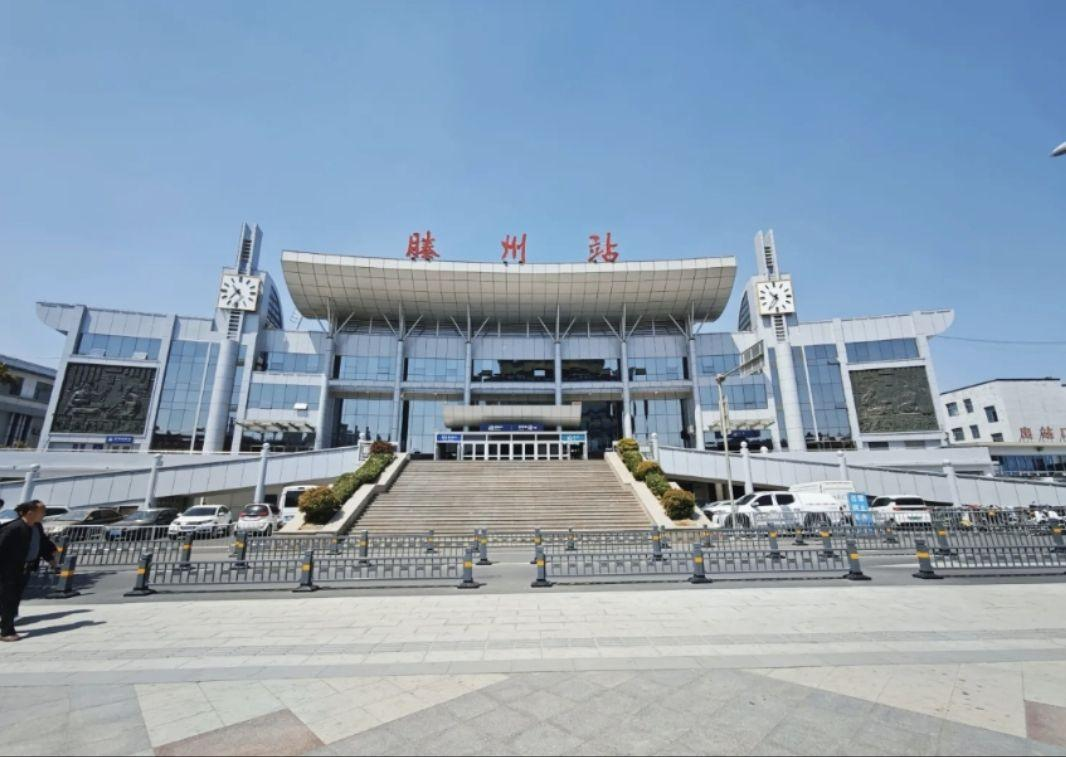
地标名称：滕州站
所在城市：枣庄市·滕州市